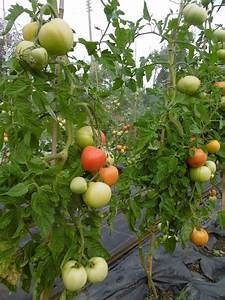
Label: tomato